2008 Belmont Stakes

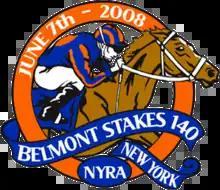
"The Test of the Champion"

The 2008 Belmont Stakes was the 140th running of the Belmont Stakes. The race was won by Da'Tara, who led the race wire to wire. Da'Tara went off at 38–1 odds, making the win a monumental upset. Entrants included the favorite, winner of both the Kentucky Derby and Preakness, Big Brown, but he eased on last place, a first for any Triple Crown hopeful. A win by Big Brown would have marked the first Triple Crown since Affirmed in 1978. Other entrants were Derby runners Denis of Cork, Tale of Ekati, and Anak Nakal; Preakness runner up Macho Again and third-place finisher Icabad Crane; and Peter Pan runner, Ready's Echo. The sire of Anak Nakal, Victory Gallop, is a Belmont winner, while Casino Drive has two Belmont-winning siblings.